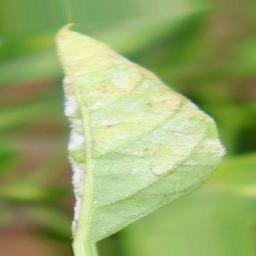
Label: powdery mildew